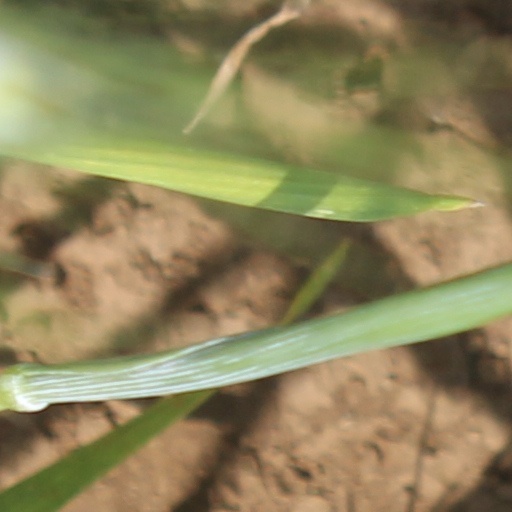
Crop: wheat